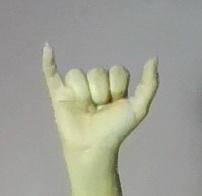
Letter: ya